Michael A. Monsoor

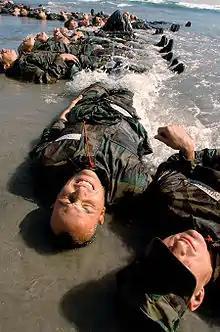
Monsoor (lower right corner) during his SEAL training in August 2004

Monsoor enlisted in the United States Navy on March 21, 2001, and attended Basic Training at Recruit Training Command Great Lakes, Illinois. Upon graduation from basic training, he attended Master At Arms "A" School. He volunteered for Basic Underwater Demolition/SEAL training (BUD/S) at Naval Amphibious Base Coronado. During first phase of training for his class 238, Monsoor voluntarily withdrew from training. Monsoor received assignment as Master-at-Arms at the Security Detachment in Sigonella, Sicily from January 2002 to January 2004 and volunteered again for BUD/S training. Monsoor graduated from BUD/S class 250 on September 2, 2004, as one of the top performers in his class. After BUD/S, he completed advanced SEAL training courses including parachute training at Basic Airborne School, cold weather combat training in Kodiak, Alaska, and six months of SEAL Qualification Training (SQT) in Coronado, California, graduating in March 2005. Monsoor received the Navy Enlisted Classification (NEC) 5326 as a Combatant Swimmer (SEAL), entitled to wear the Special Warfare Insignia. The following month, his rating changed from Quartermaster to Master-at-Arms, and he was assigned to Delta Platoon, SEAL Team 3.